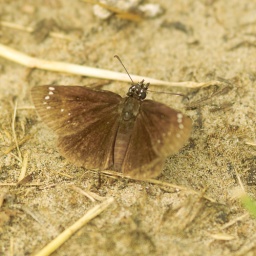
Common Sootywing Butterfly [Pholisora catullus]This one is much more brown than the typical black sootywings seen around here.SDIM0376c